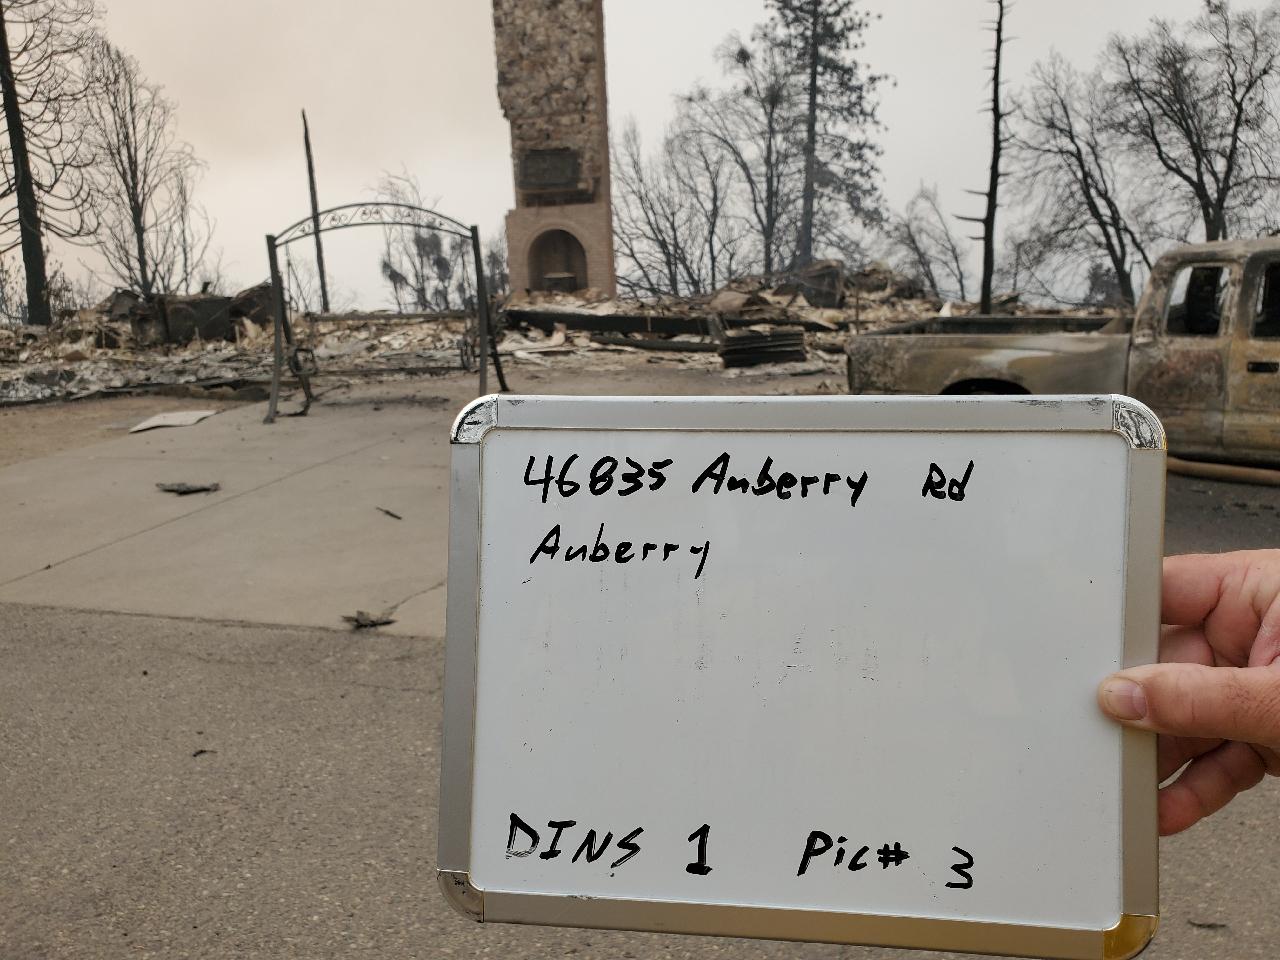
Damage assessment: destroyed